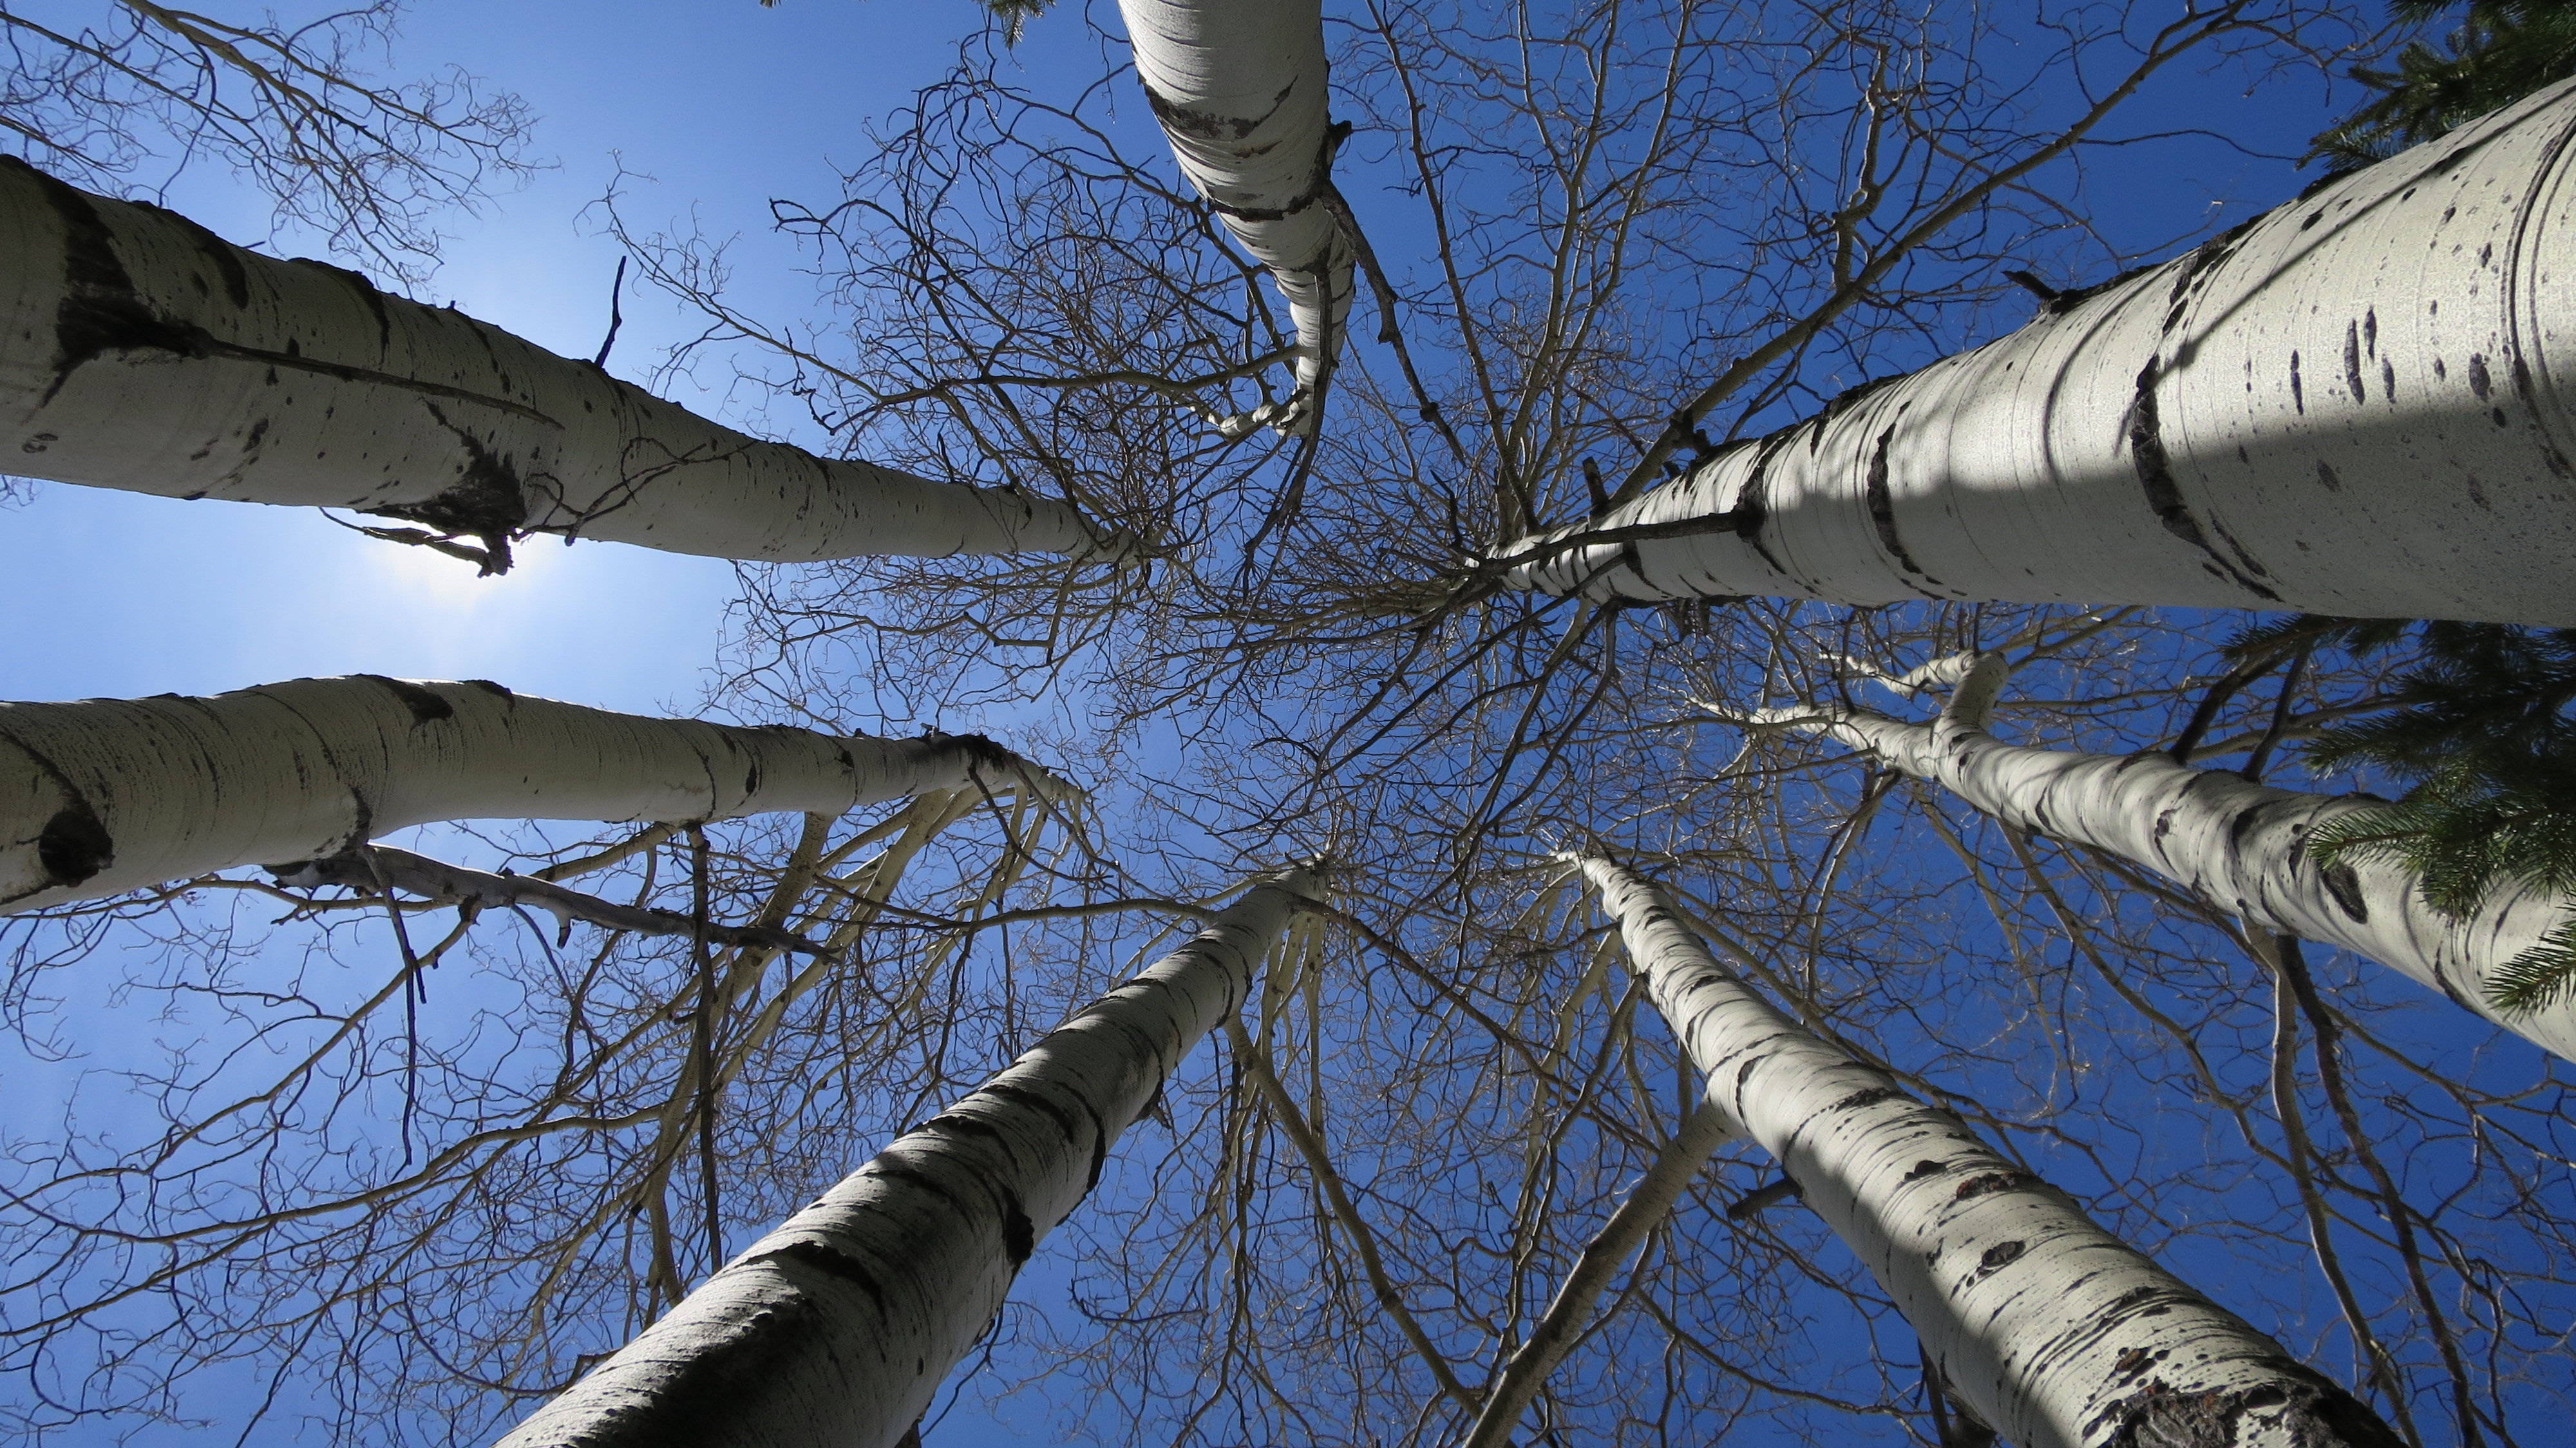
tree, nature, forest, branch, snow, winter, sunlight, wind, ice, reflection, vehicle, mast, birch, weather, blue, electricity, season, trees, forestry, icicle, colorado mountains, rocky mountains, man made object, woody plant, outdoor structure